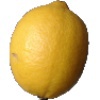
Label: lemon